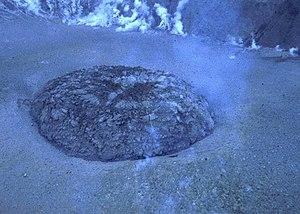
L’éruption du mont Saint Helens en 1980, dans l'État de Washington, est l’éruption volcanique la plus importante jamais enregistrée aux États-Unis dans les 48 États contigus. Avec un indice d’explosivité volcanique de 5 et 1,2 km³ de matière rejetée, elle a dépassé en puissance destructrice et en volume de matière rejetée l’éruption de 1915 du pic Lassen en Californie.